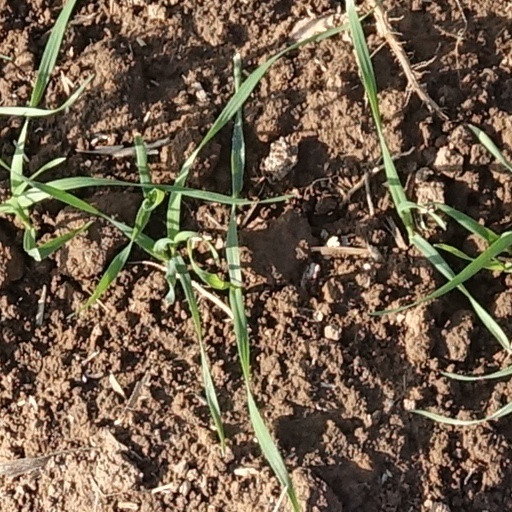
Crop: wheat